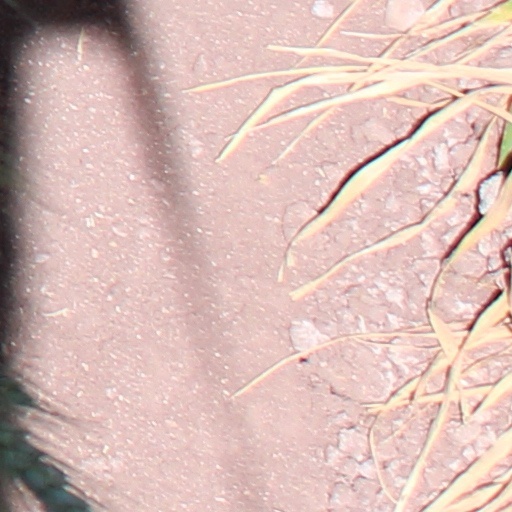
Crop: wheat